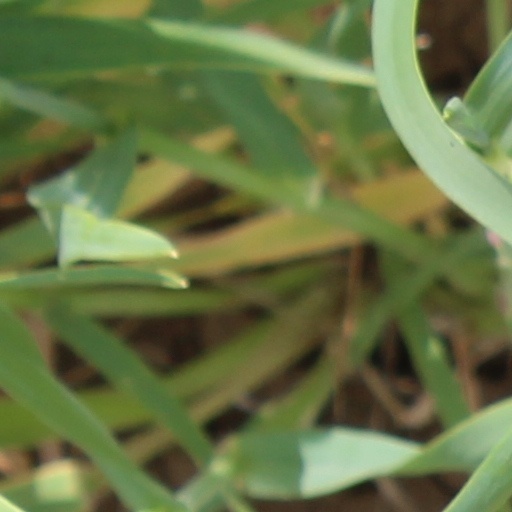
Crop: wheat